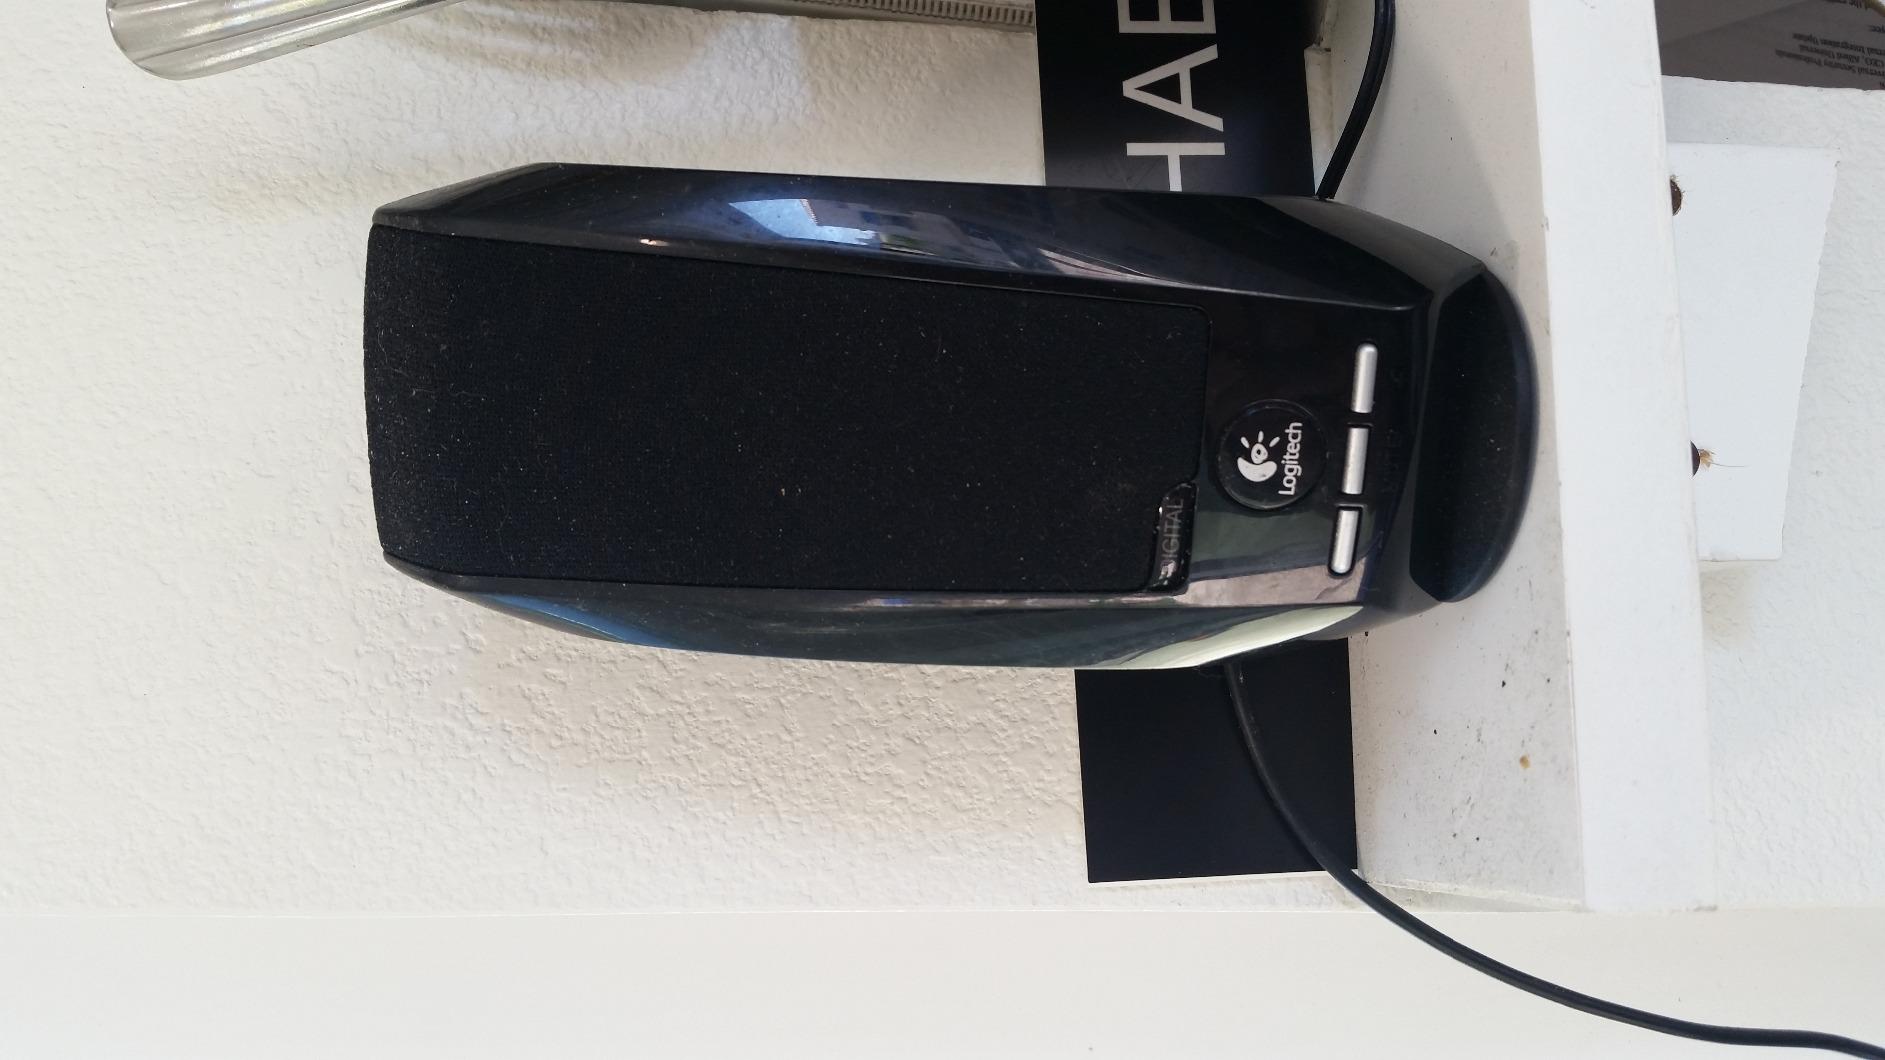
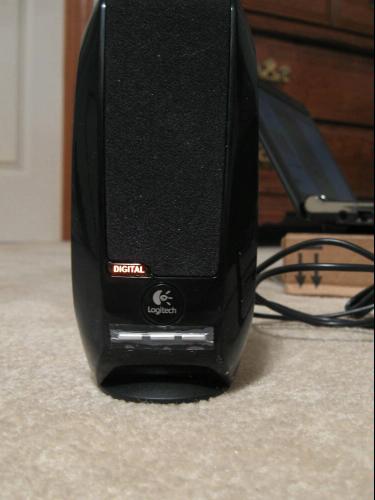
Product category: speaker
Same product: yes